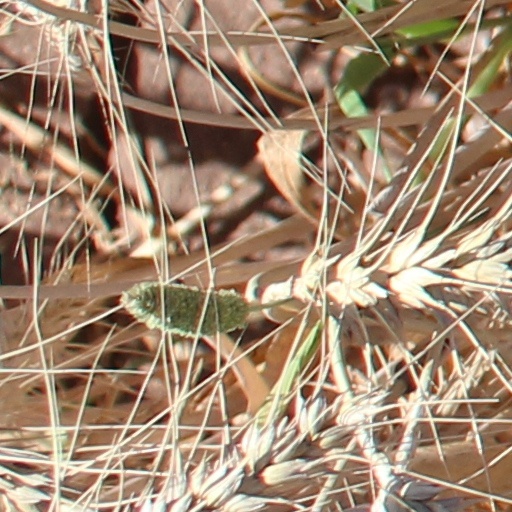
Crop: wheat